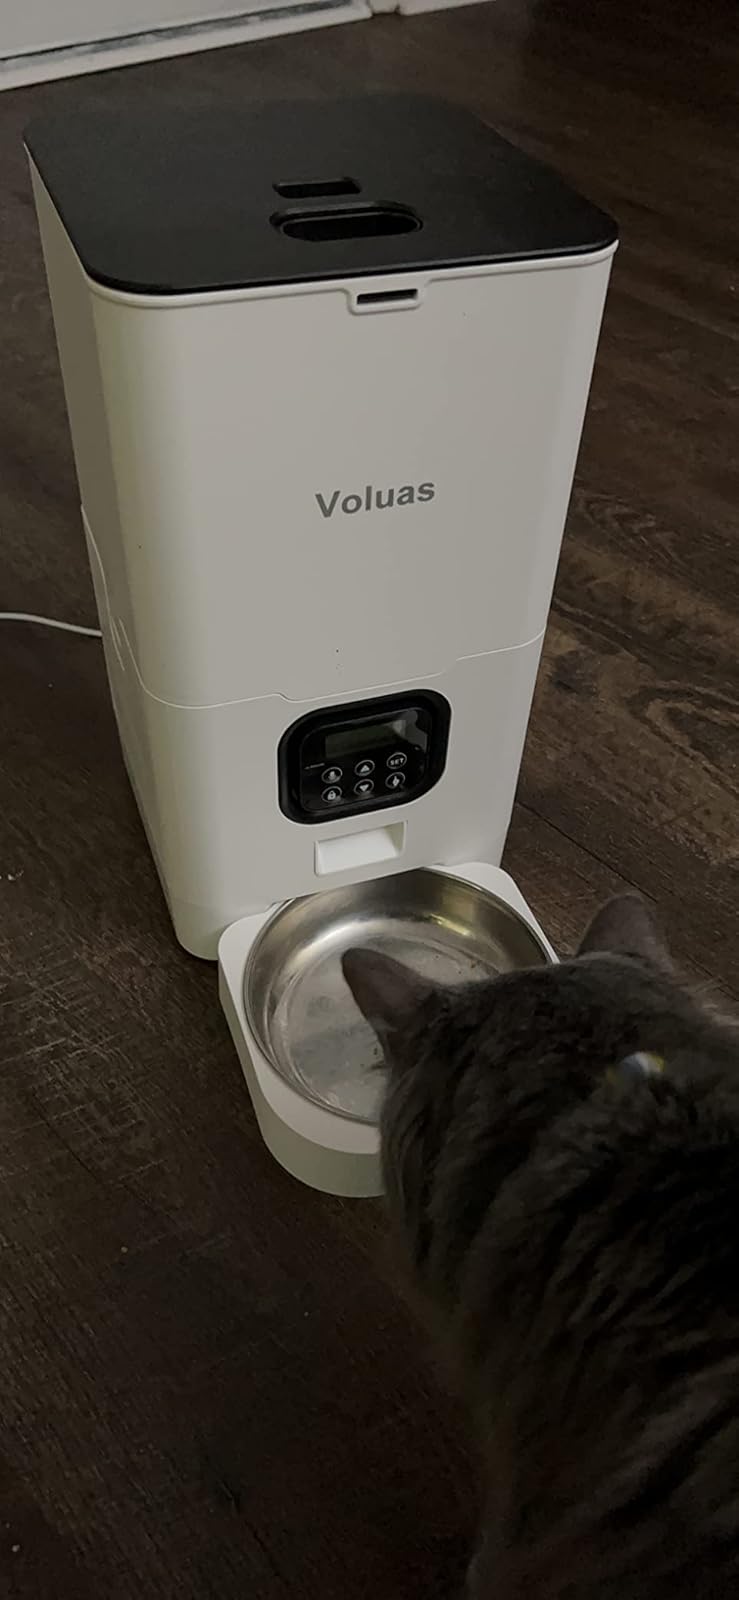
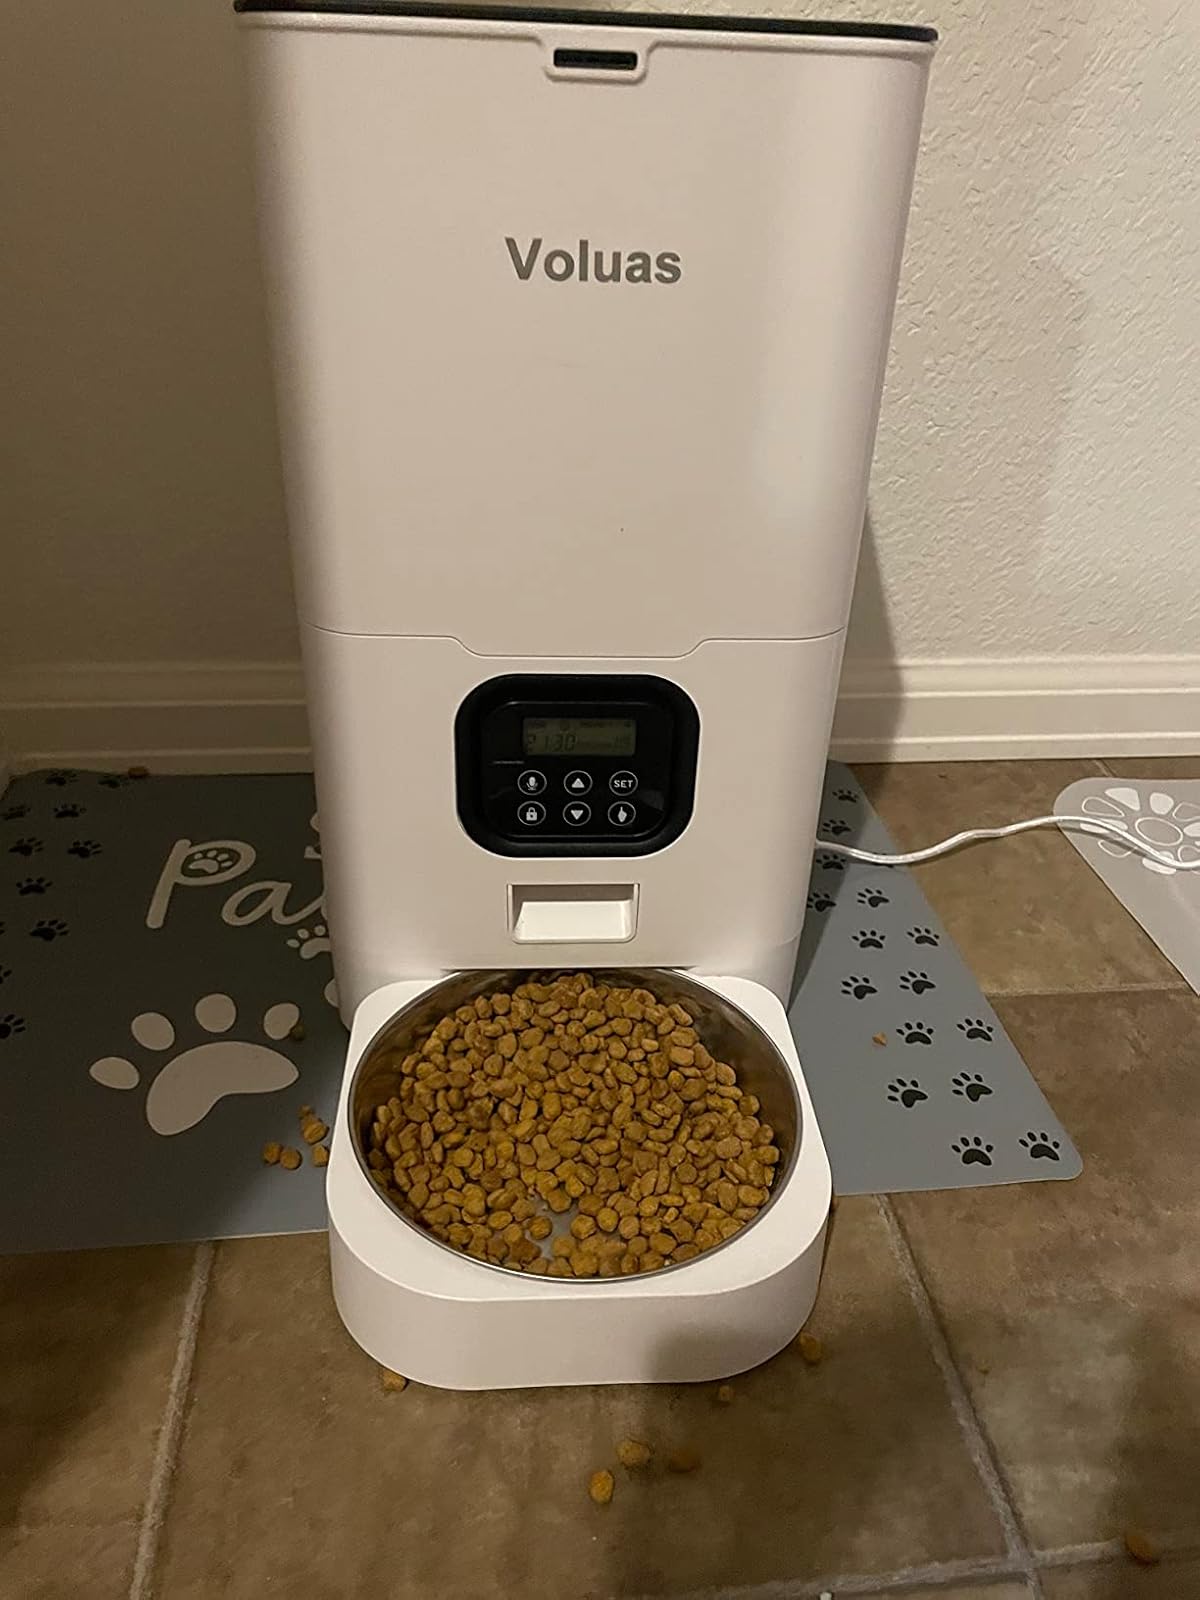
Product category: items_feeder
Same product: yes